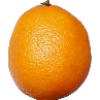
Label: lemon_meyer